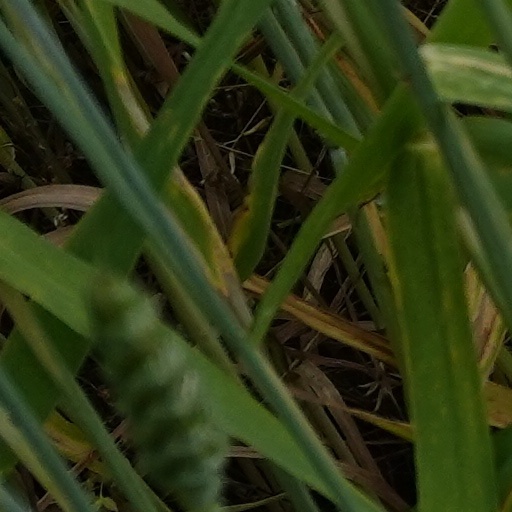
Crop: wheat